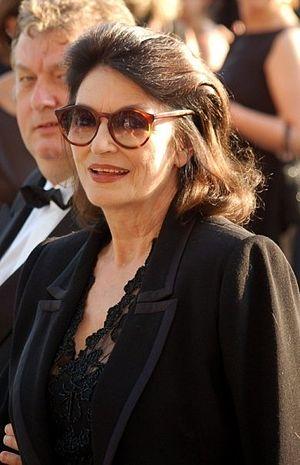
Anouk Aimée au festival de Cannes
Le Festival du cinéma américain de Deauville 2004, la 30ᵉ édition du festival, s'est déroulé du 3 au 12 septembre 2004.
Les Plus Belles Années d'une vie est un film d'amour français, réalisé par Claude Lelouch, sorti le 22 mai 2019, présenté en sélection officielle hors compétition du Festival de Cannes 2019.
Lola est un film franco-italien réalisé par Jacques Demy, sorti en 1961. Lola est le premier film d'une trilogie, poursuivie en 1964 avec Les Parapluies de Cherbourg et conclue en 1969 avec Model Shop.
Le Festival du film britannique de Dinard 2000 s'est déroulé du 5 au 8 octobre 2000. C'est la 11ᵉ édition du Festival du film britannique de Dinard.